The Rook (novel)

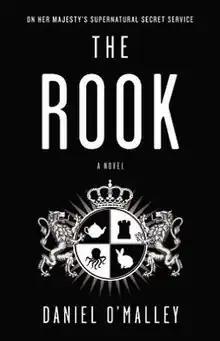
First edition hardcover

The Rook is the 2012 debut novel of Australian author Daniel O'Malley. It follows protagonist Myfanwy Thomas as she attempts to re-integrate into her life of administrating a clandestine government organization responsible for protecting the U.K. from supernatural threats. Following a mysteriously induced bout of amnesia, she works to uncover the identity of a traitor inside the organization while simultaneously keeping her amnesia a secret. The title of the book is a reference to Thomas' rank in her organization, the Checquy.